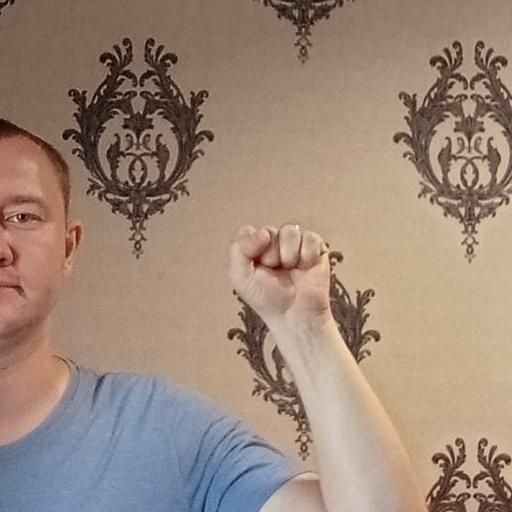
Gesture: fist